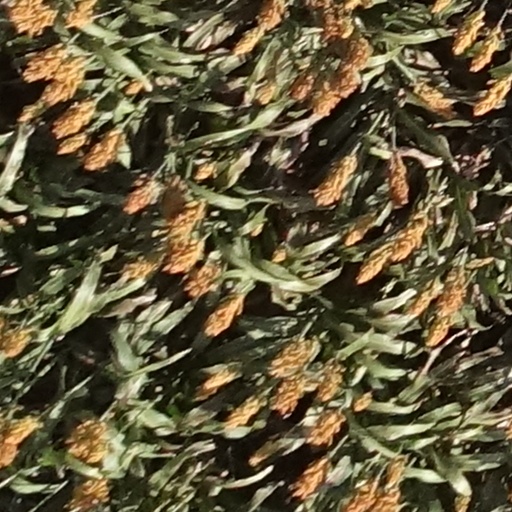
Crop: sorghum